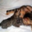
Label: cat